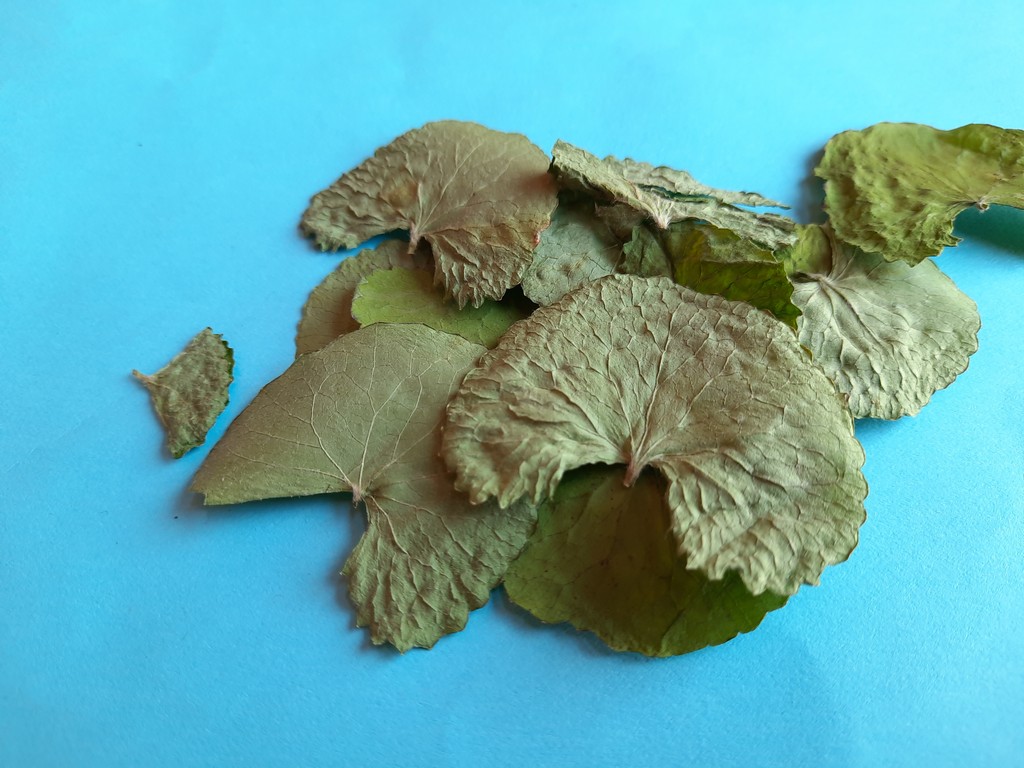
Label: Dried